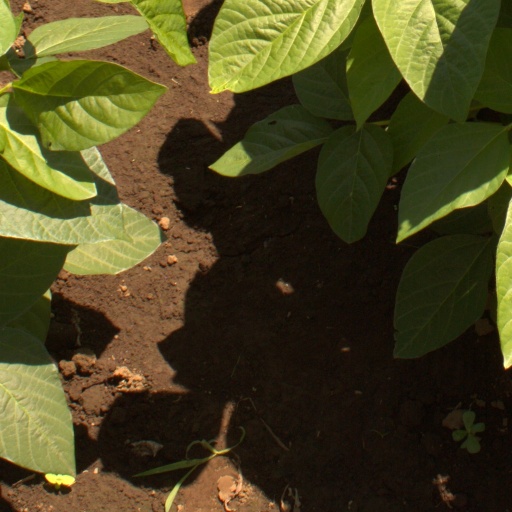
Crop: soybean